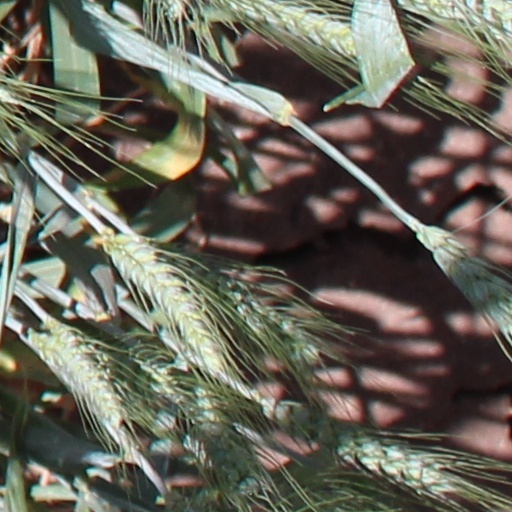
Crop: wheat